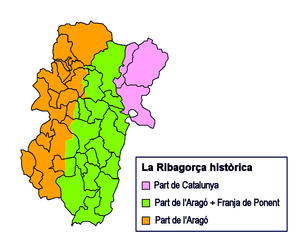
La Haute-Ribargorce, en catalan Alta Ribagorça, est une comarque de Catalogne dans la province de Lérida.